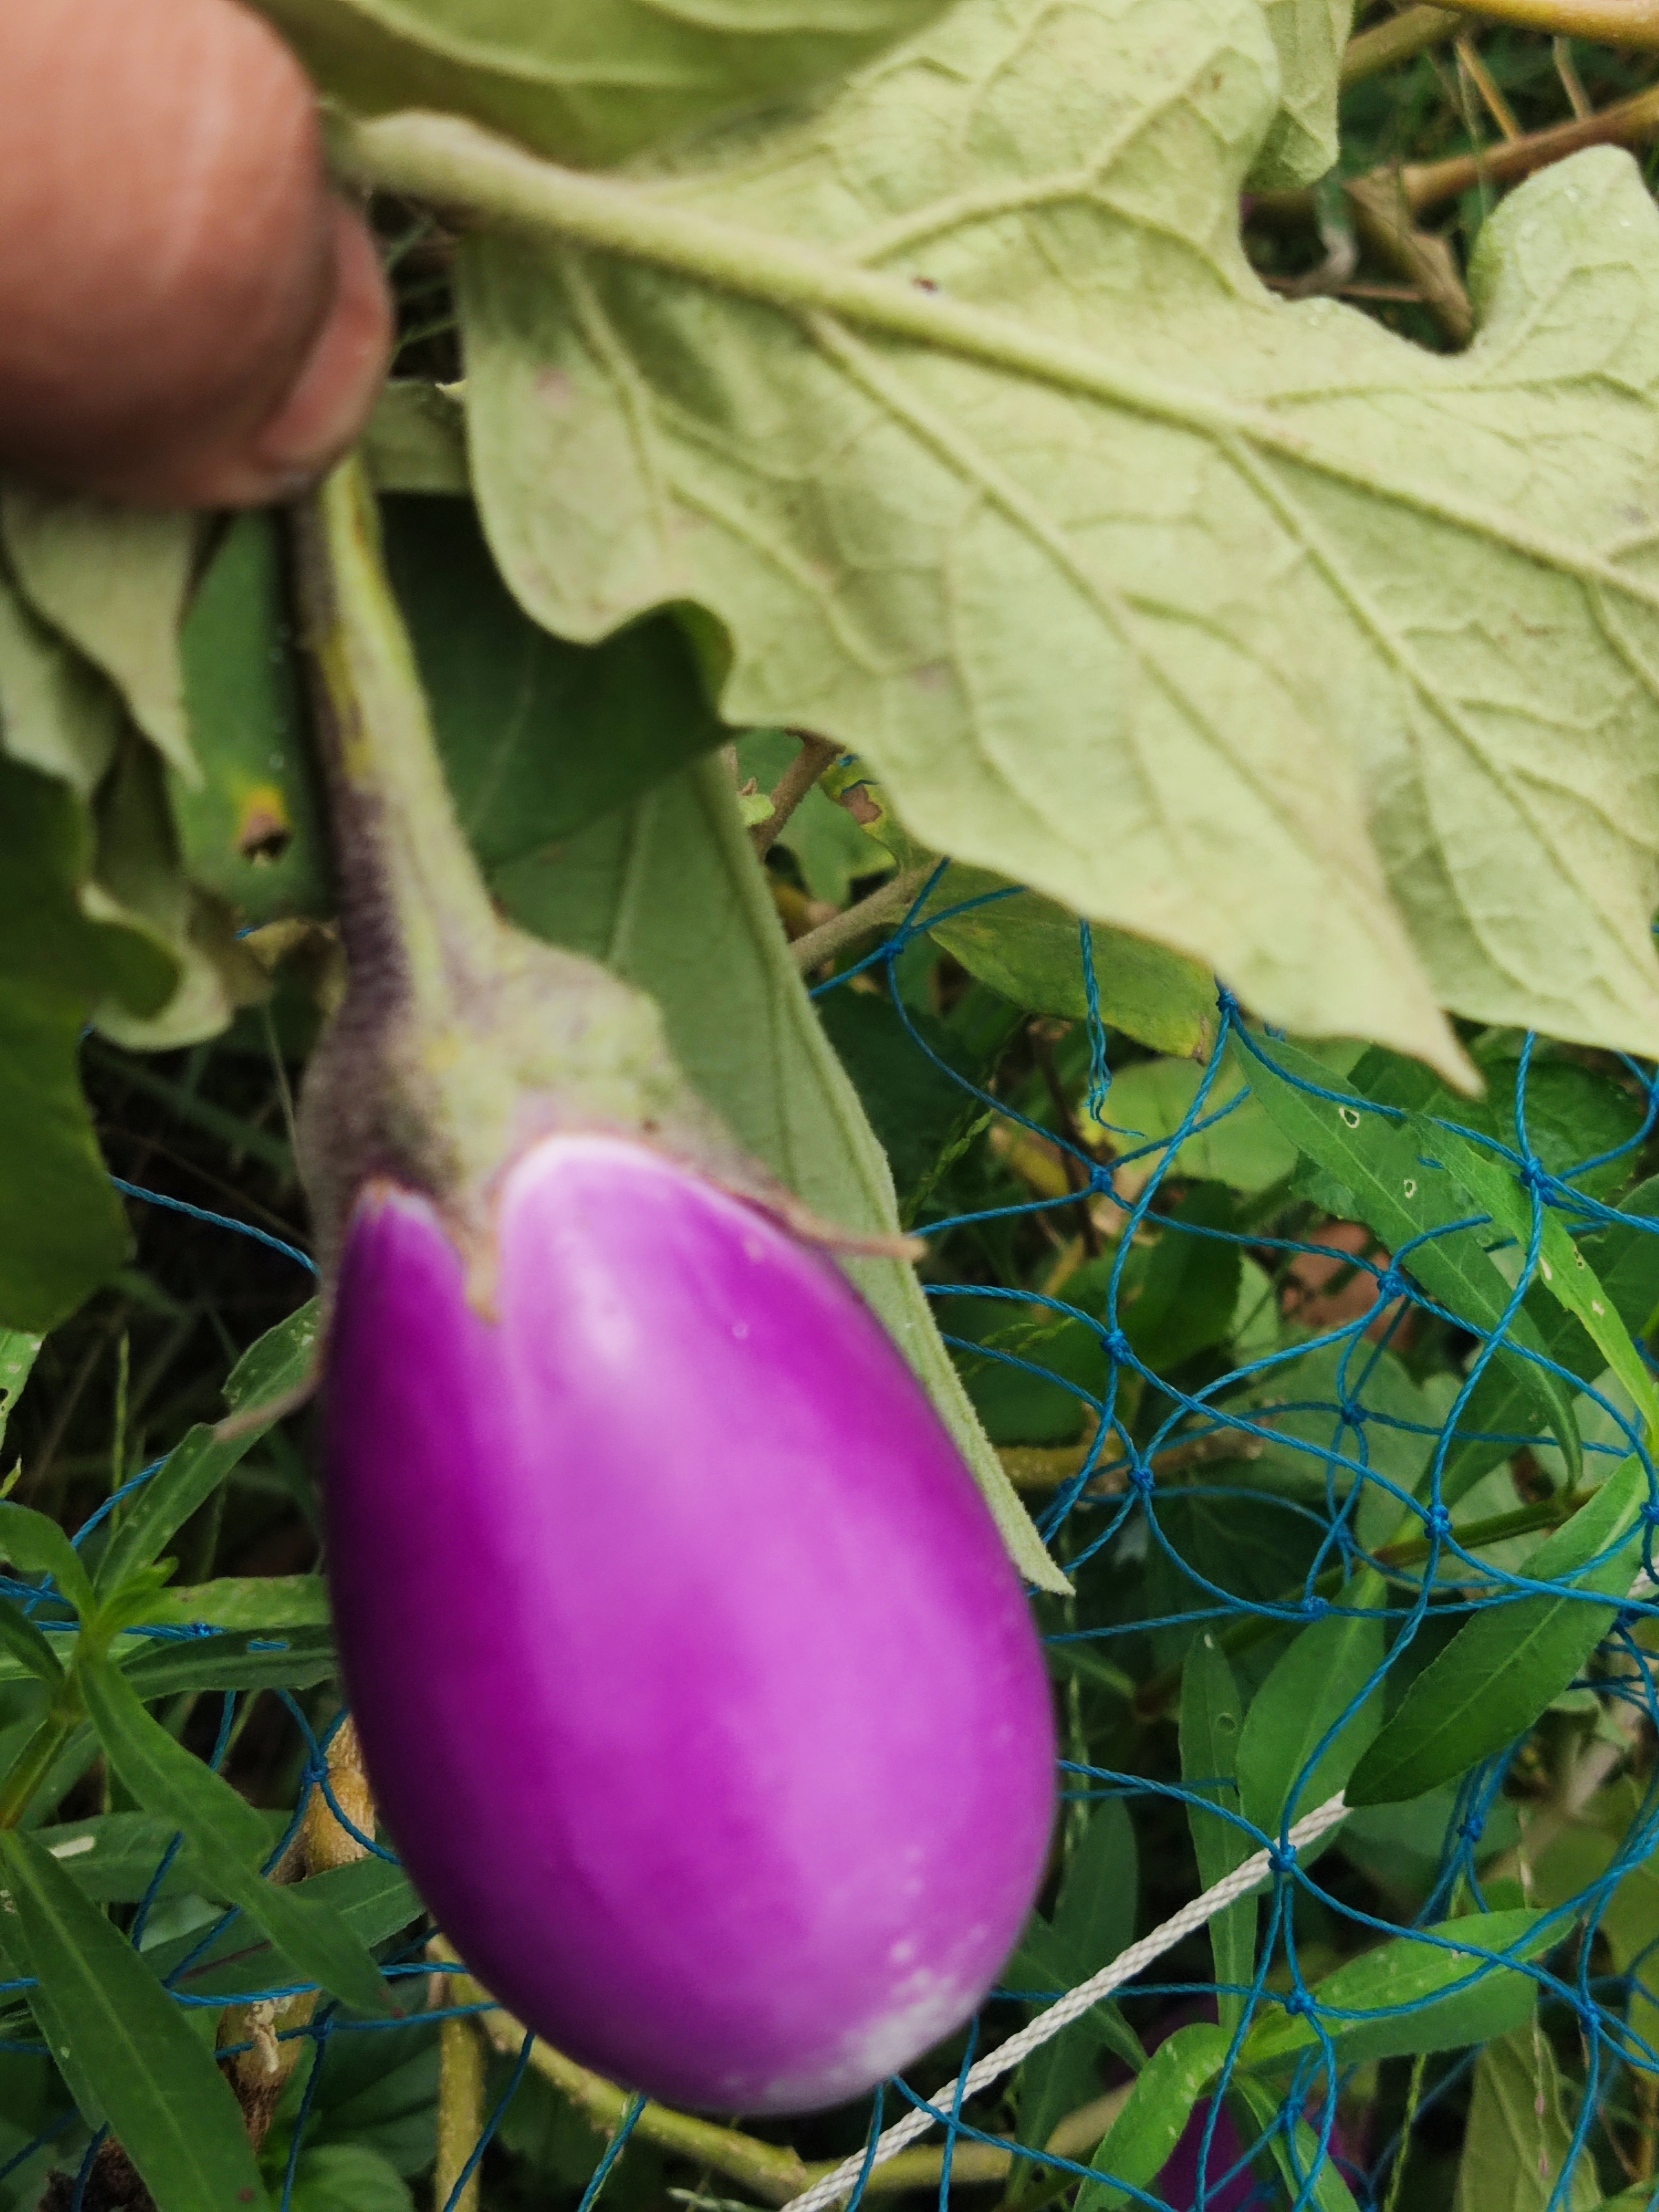
Label: Healty Brinjal